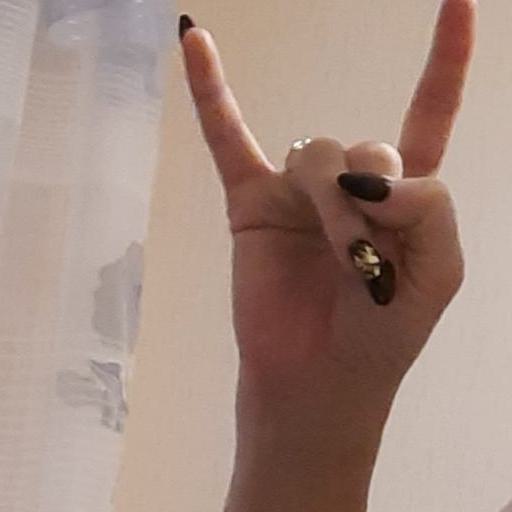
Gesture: rock